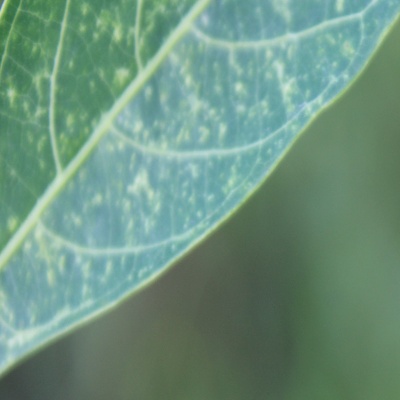
Crop: Cassava
Condition: green mite